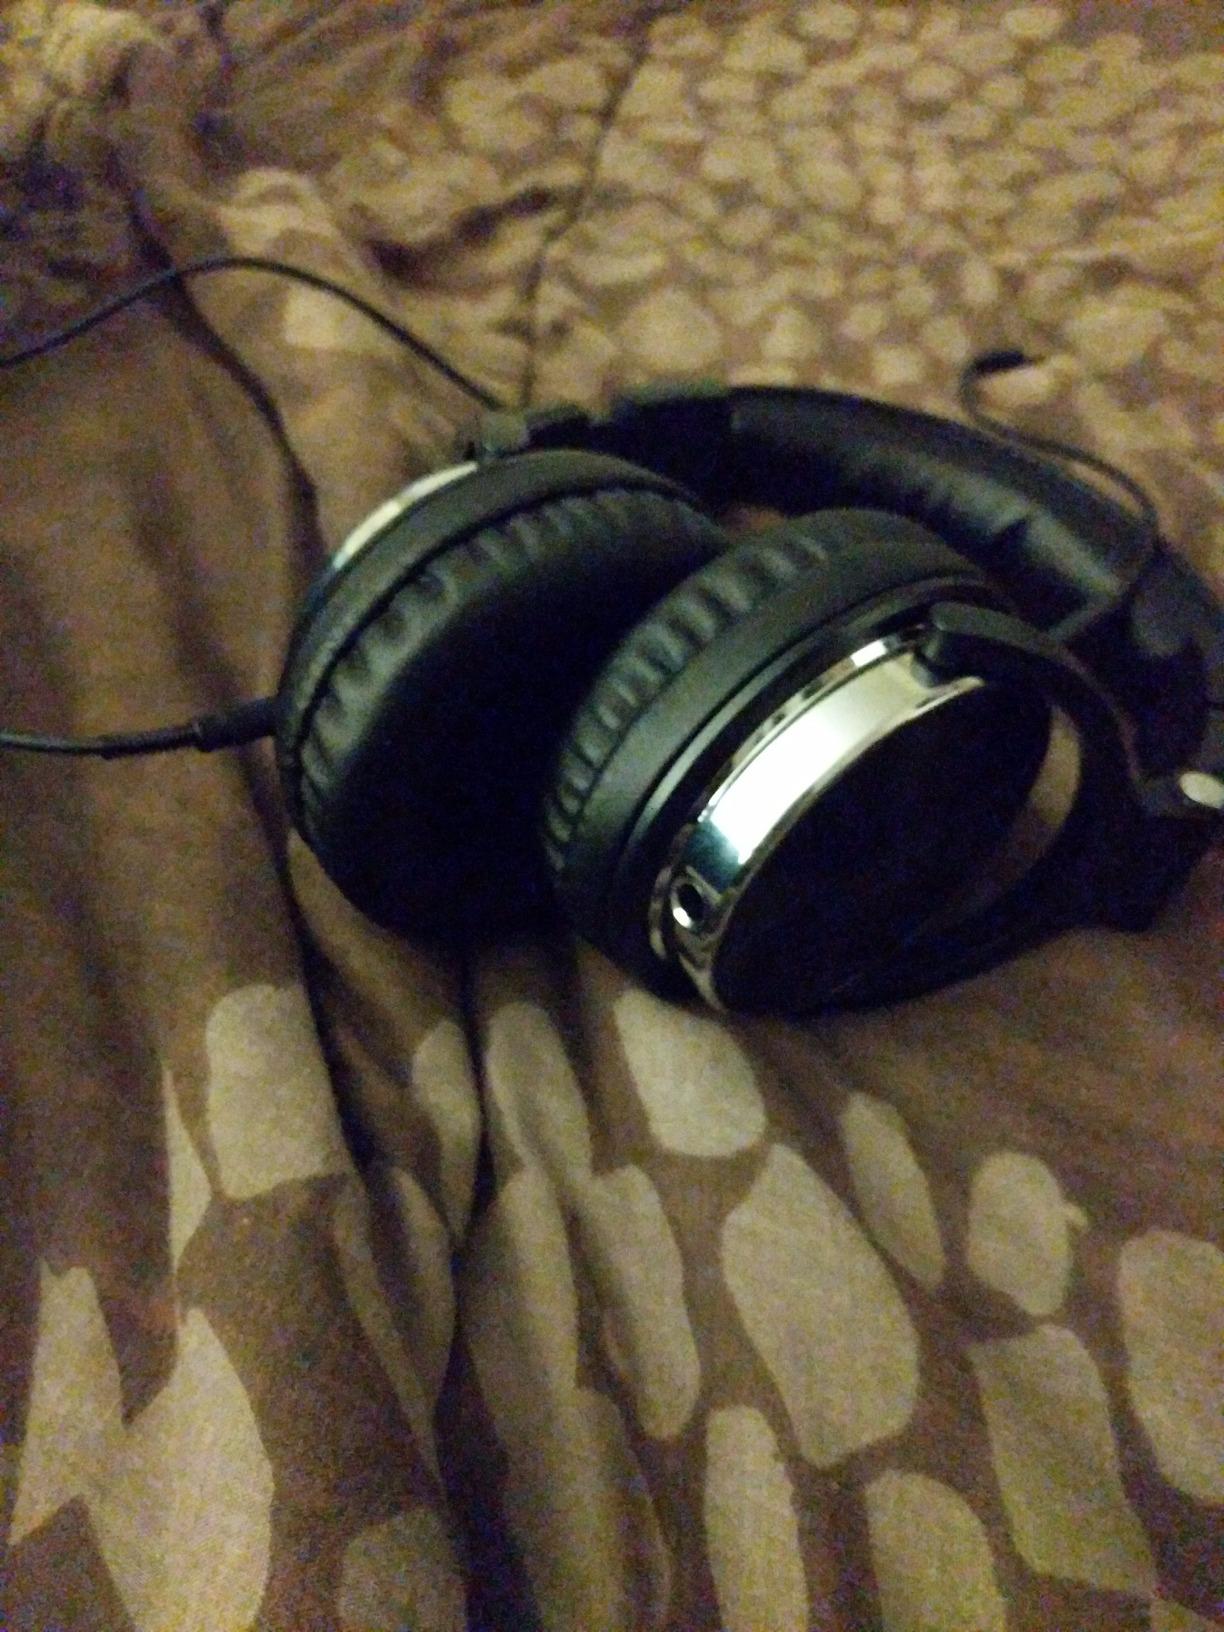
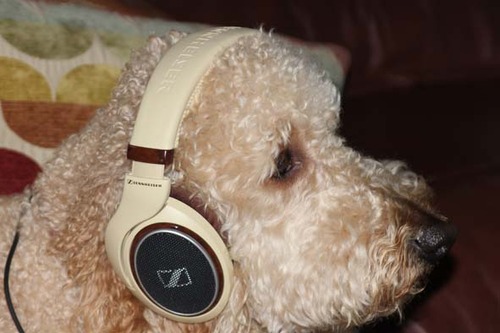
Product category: headphones
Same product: no